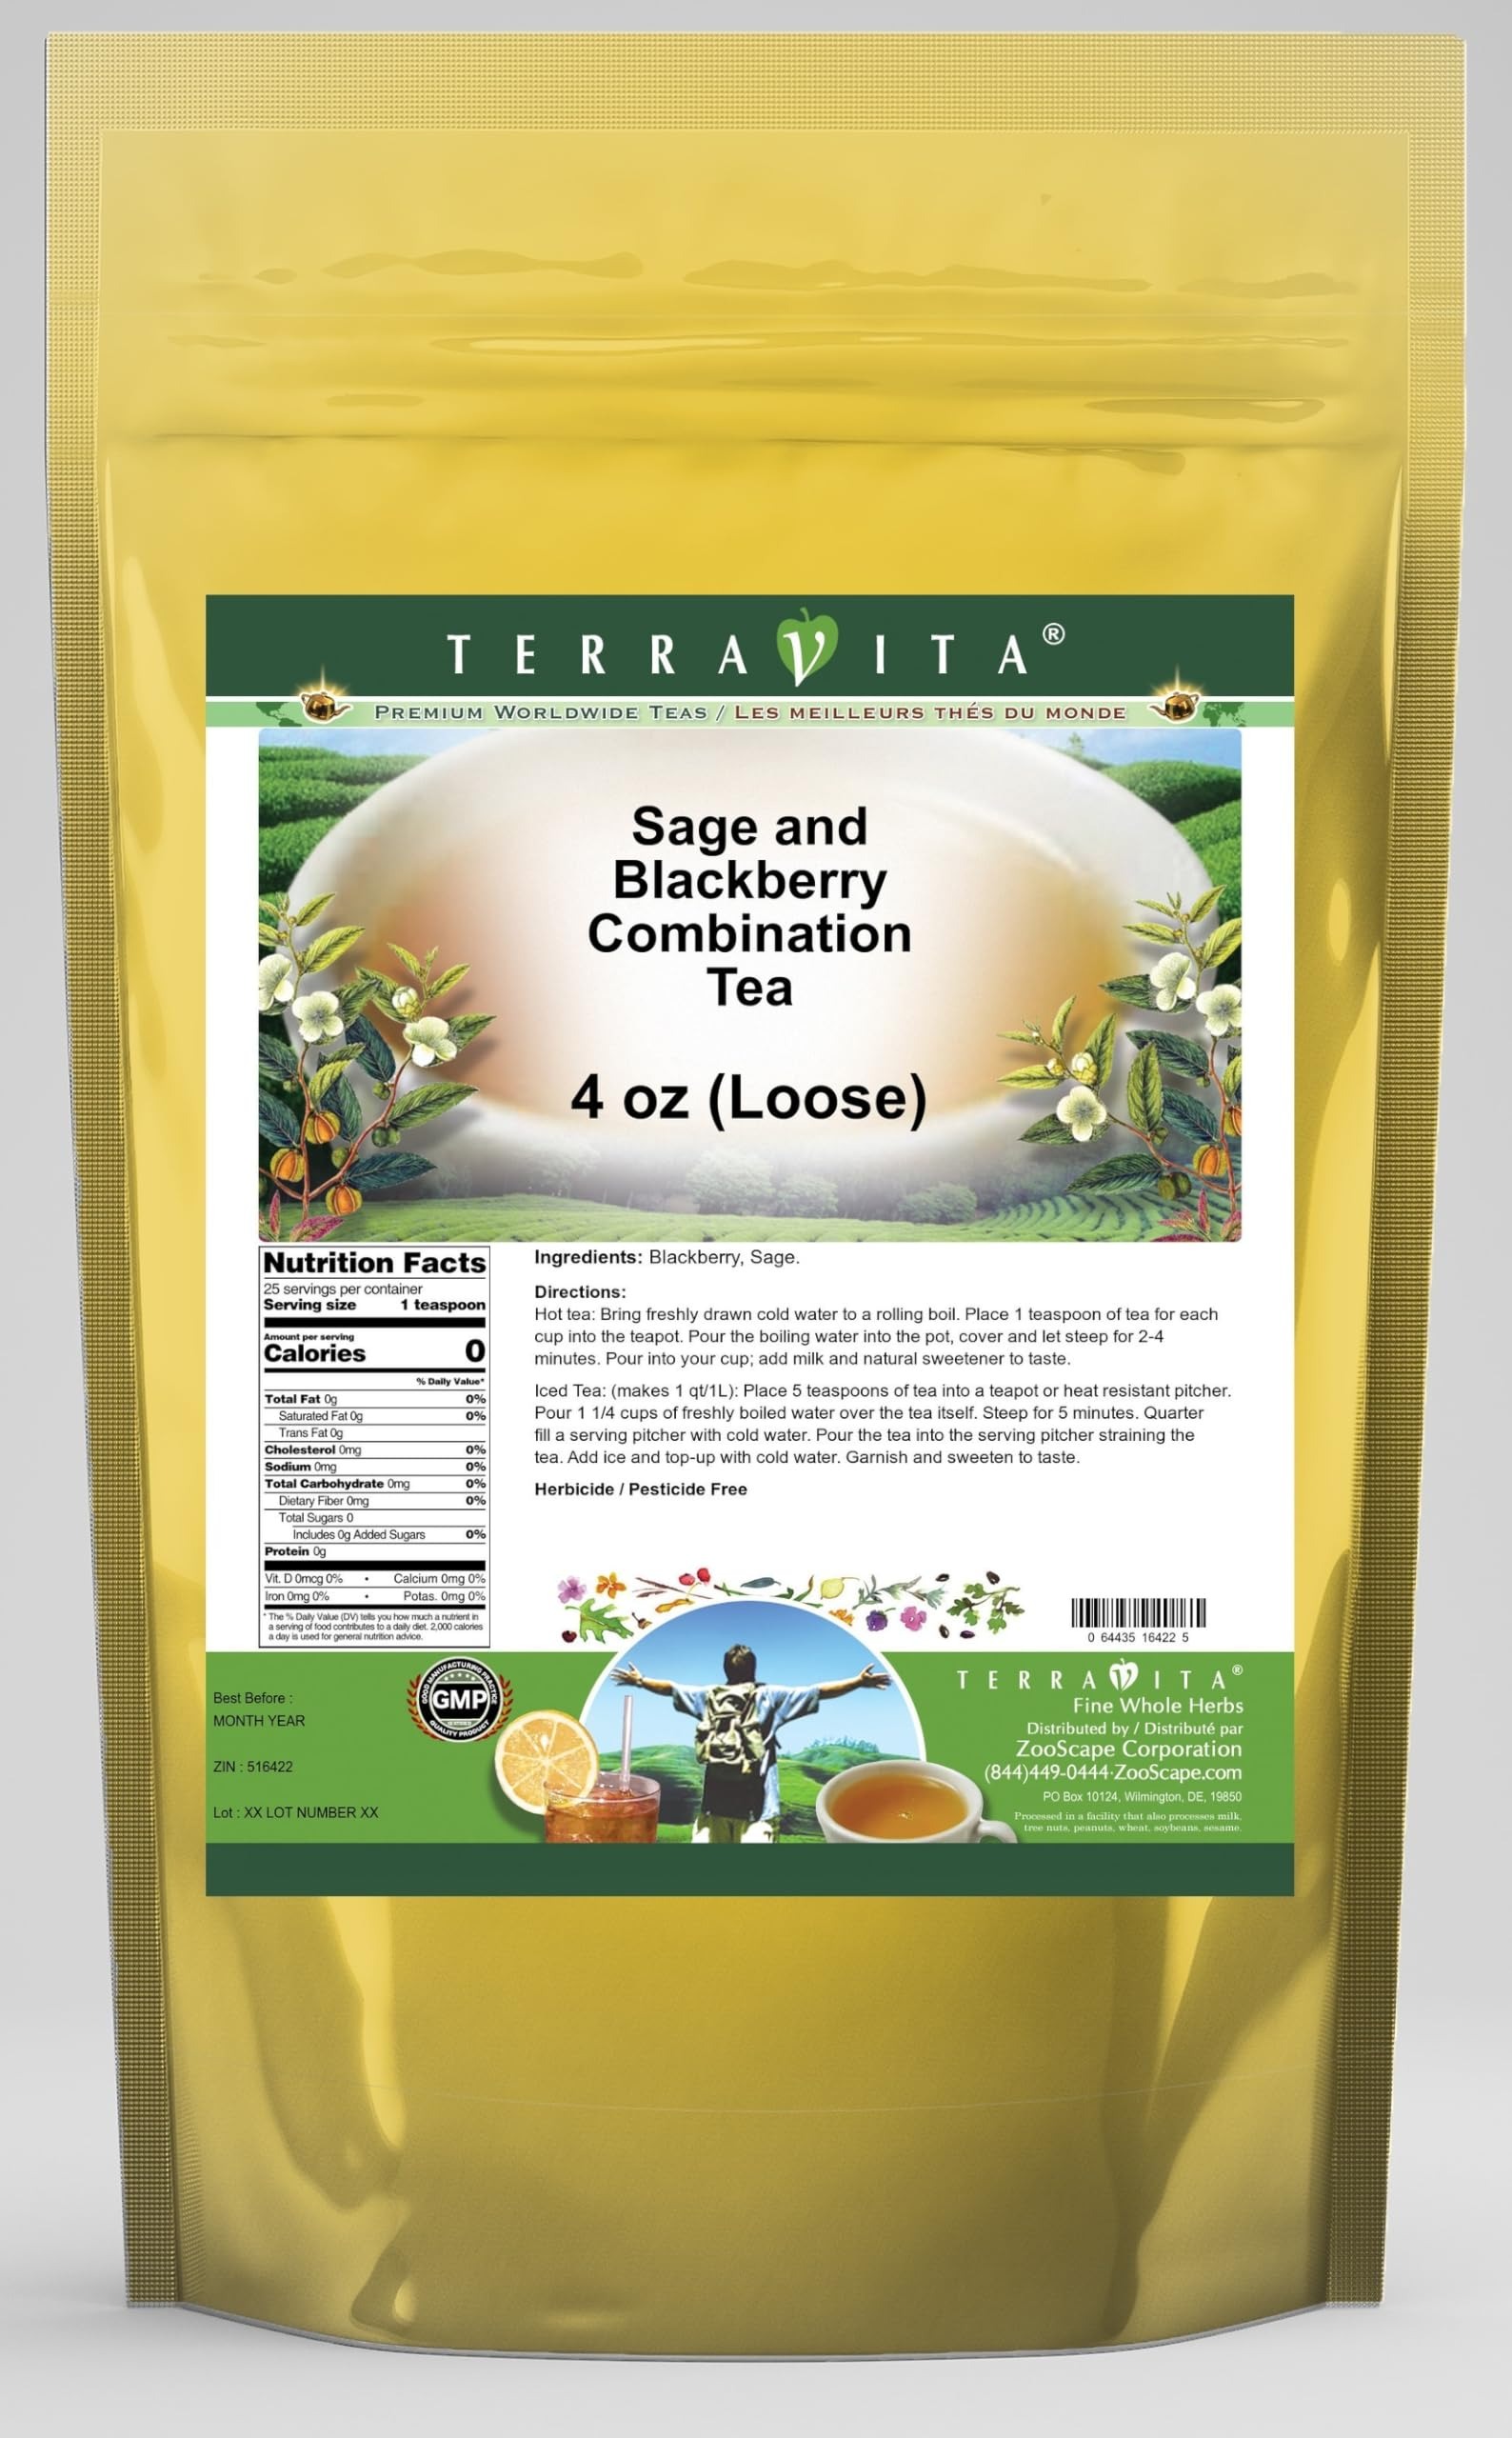
Item Name: Sage and Blackberry Combination Tea (Loose) (4 oz, ZIN: 516422) - 2 Pack
Bullet Point 1: Sage and Blackberry Combination Tea (Loose) (4 oz, ZIN: 516422)
Bullet Point 2: No fillers.
Bullet Point 3: Manufacturer: TerraVita
Bullet Point 4: Size: 4 oz
Bullet Point 5: Loose Leaf Herbal Tea - Packed in a convenient upright pouch!
Product Description: Sage and Blackberry Combination Tea (Loose) (4 oz, ZIN: 516422)<BR><BR>Packaged in the United States in a GMP certified facility (Good Manufacturing Practice).<BR><BR>No fillers.<BR><BR>Manufacturer: TerraVita<BR><BR>Size: 4 oz<BR><BR>Loose Leaf Herbal Tea - Packed in a convenient upright pouch!<BR><BR>Ingredients: Blackberry, Sage
Value: 8.0
Unit: Ounce

Price: 32.74